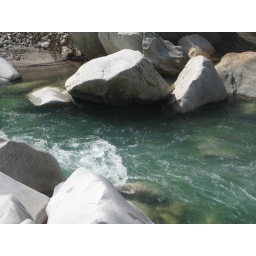
the rocks down by the river are polished white from the mining that happened years ago.